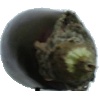
Label: Eggplant 1